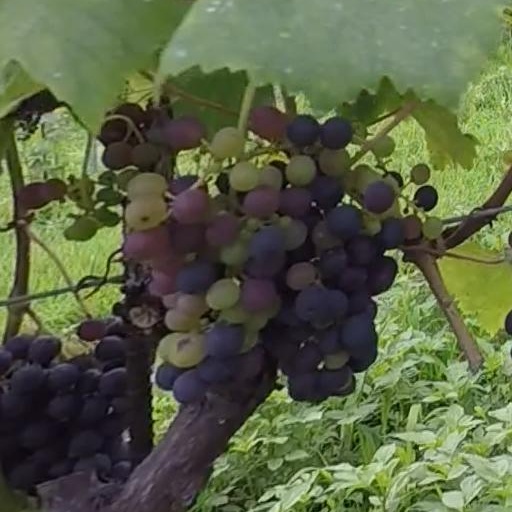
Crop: grape